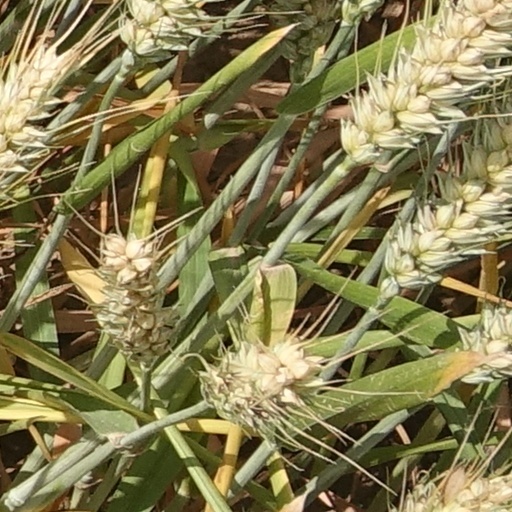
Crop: wheat